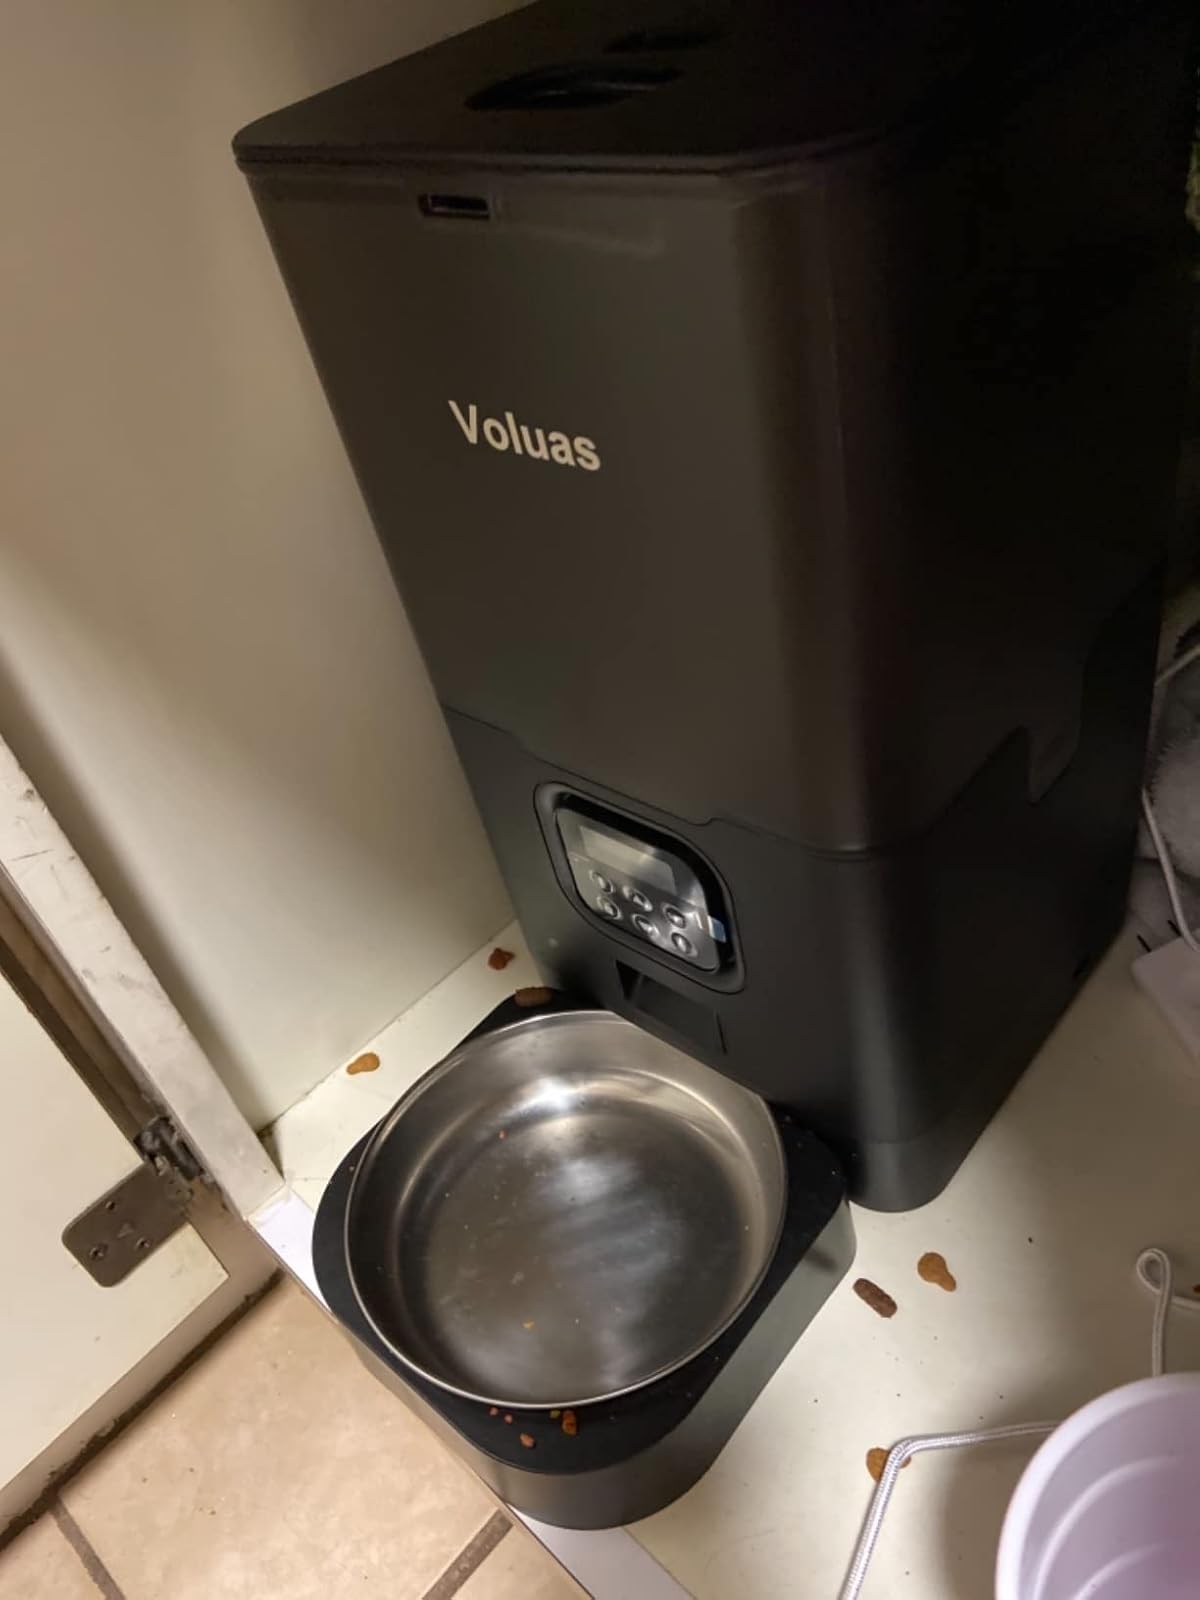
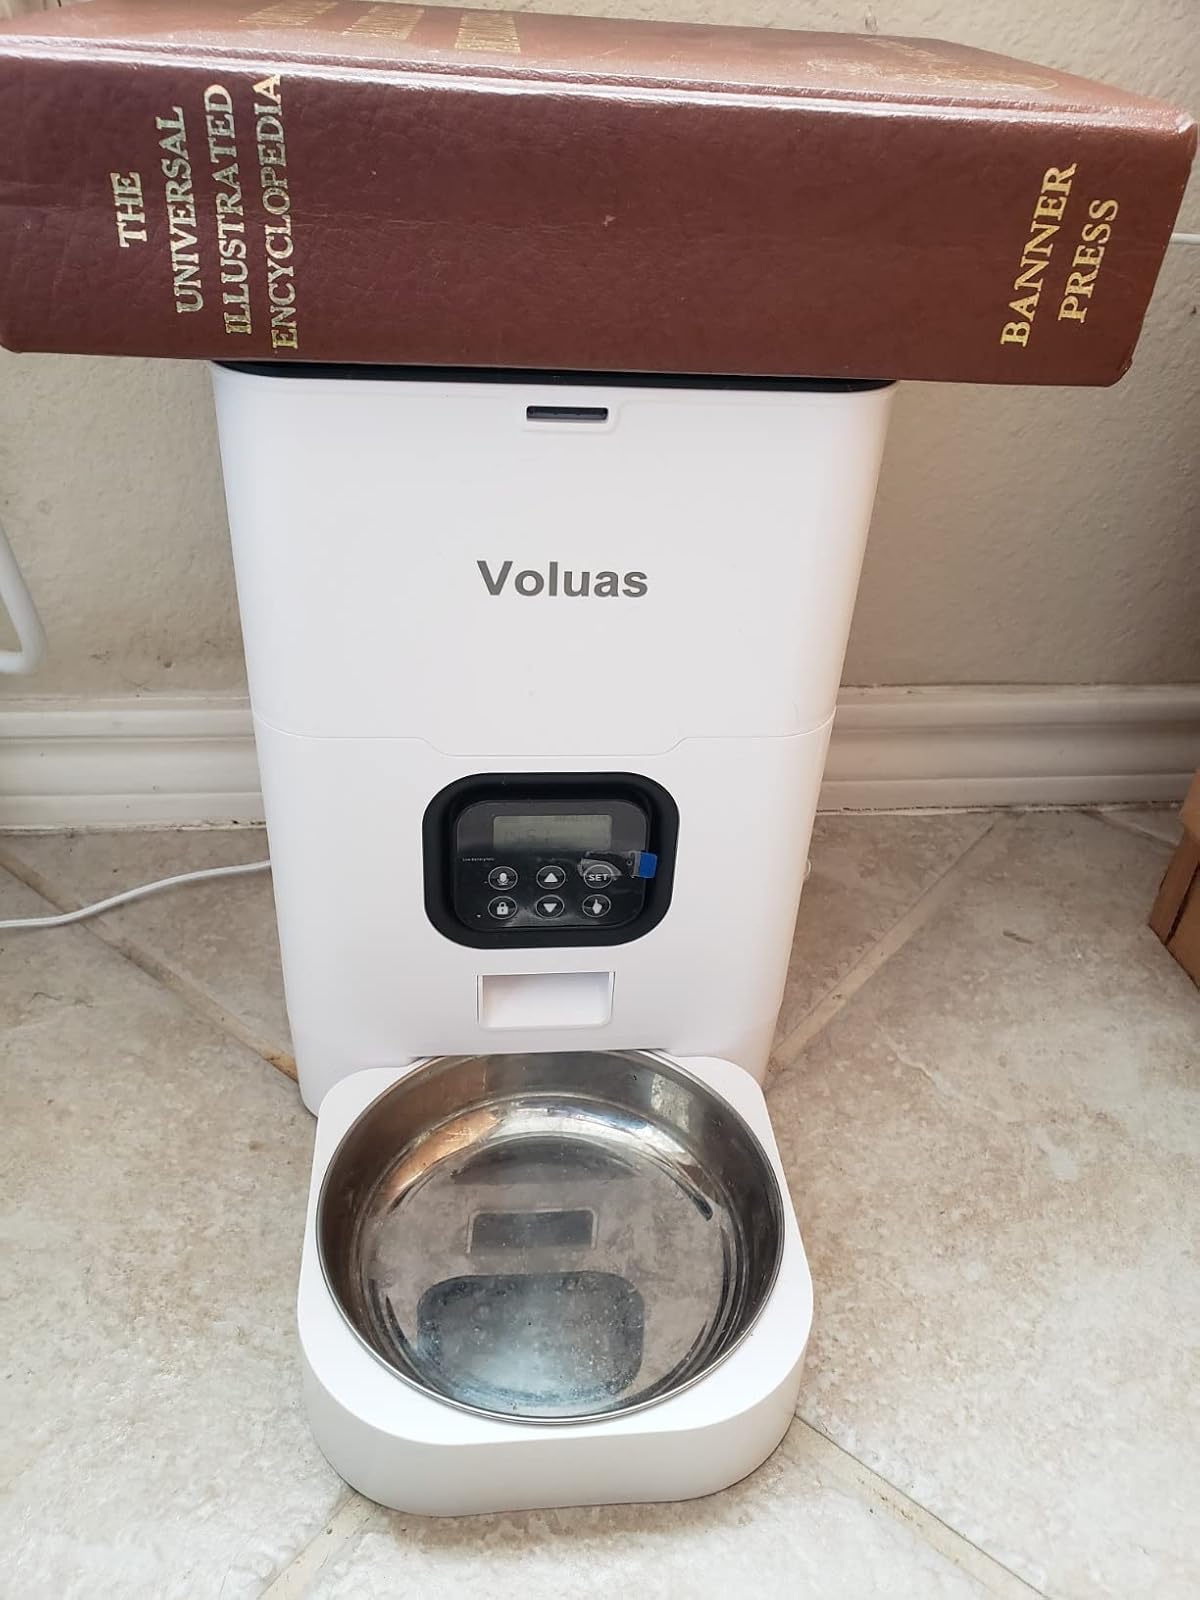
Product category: items_feeder
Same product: no